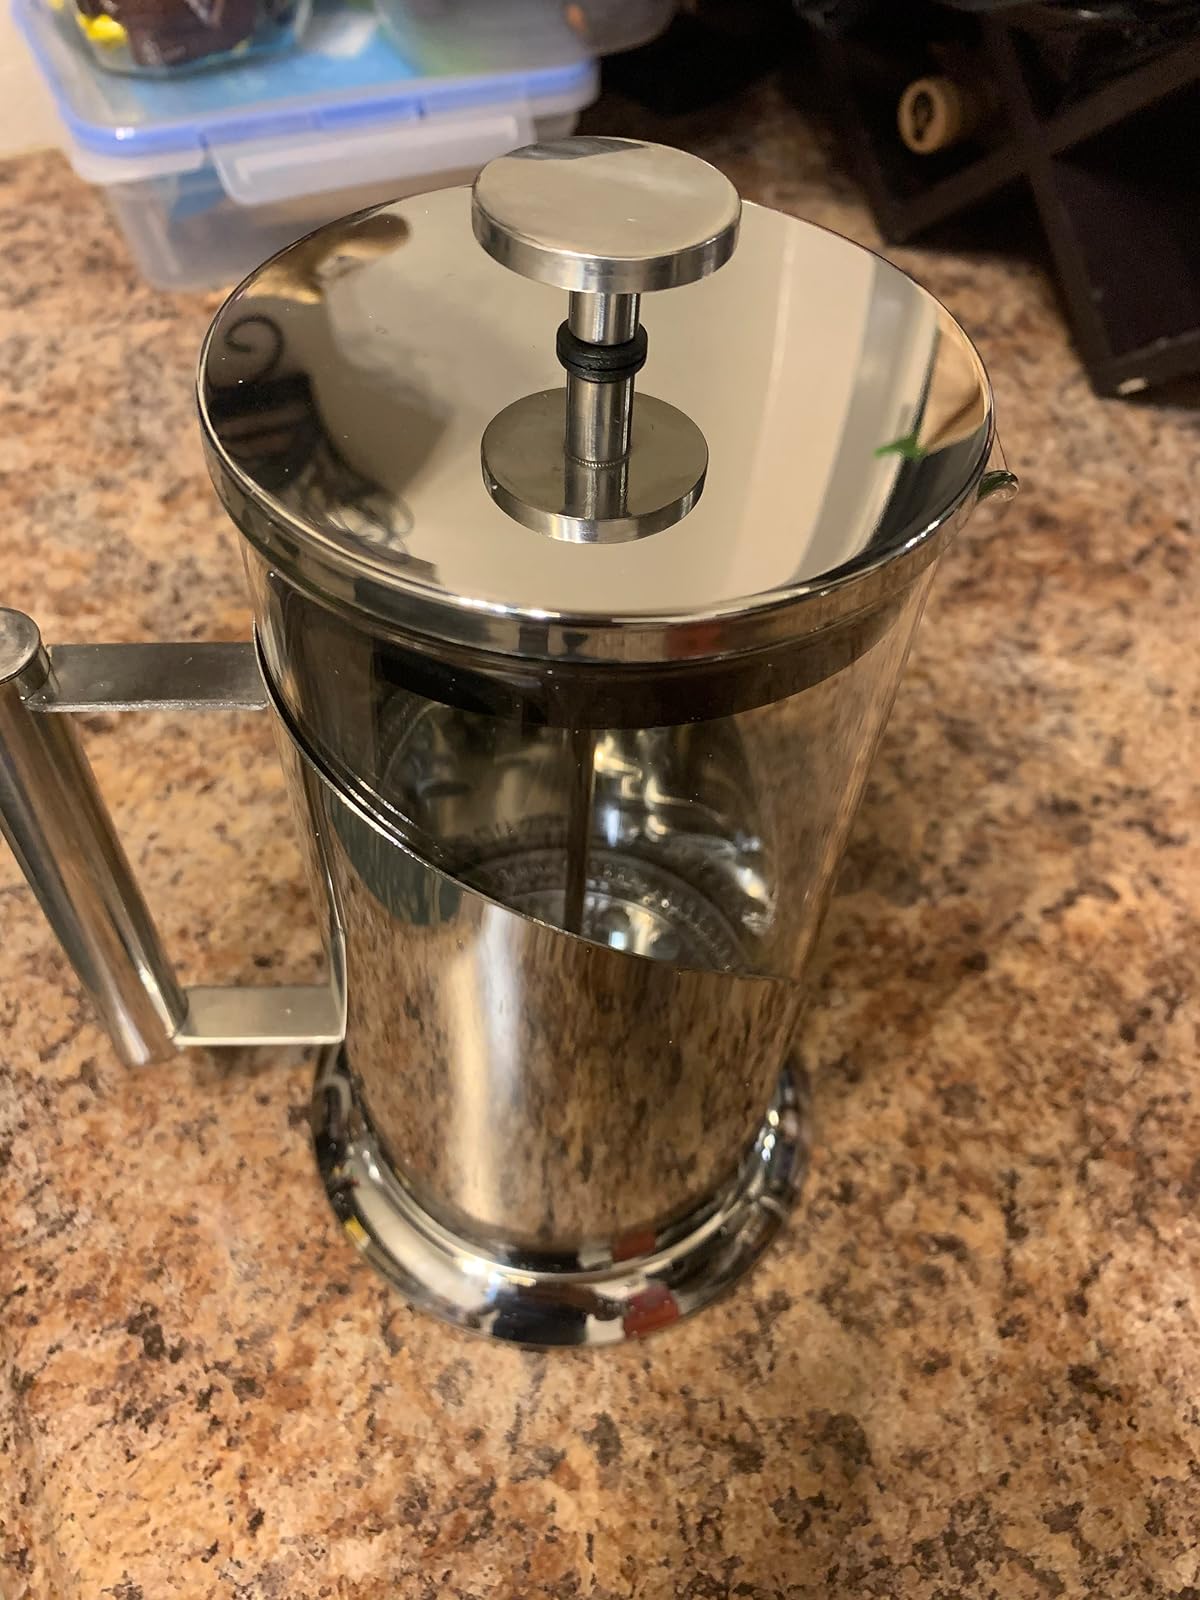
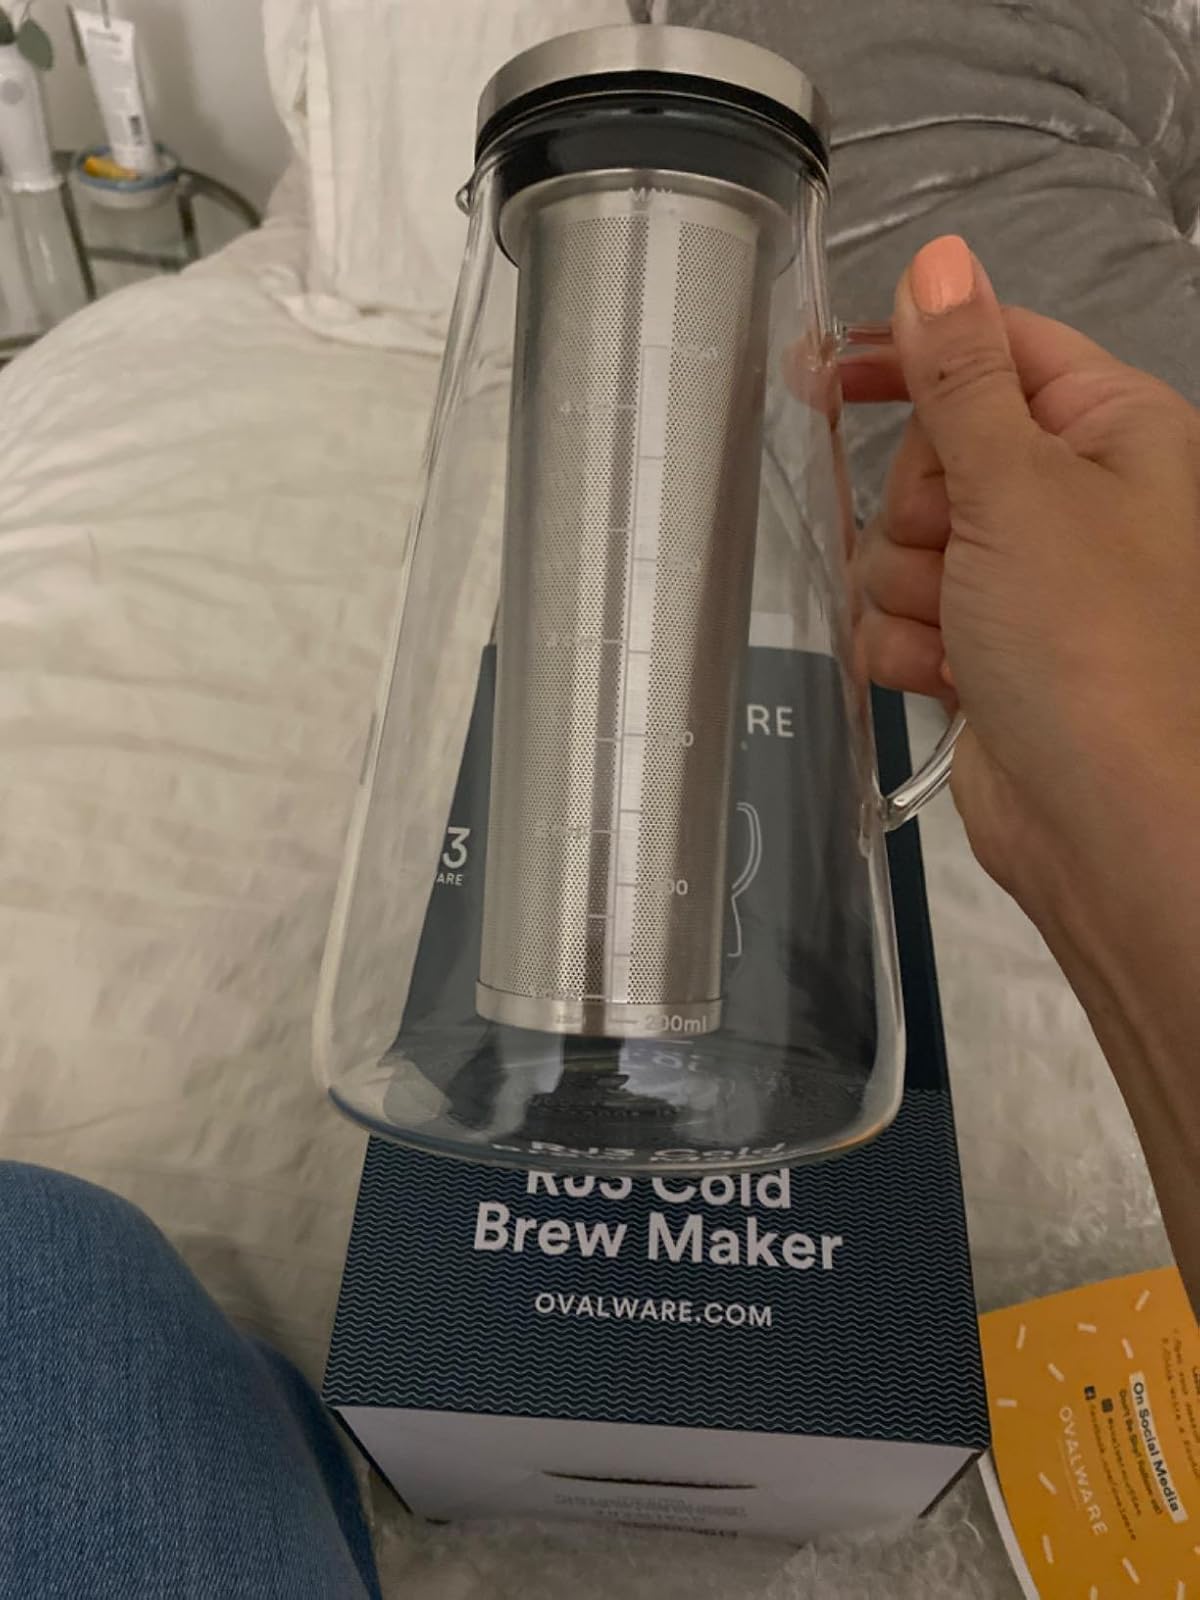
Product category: items_tea
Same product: no